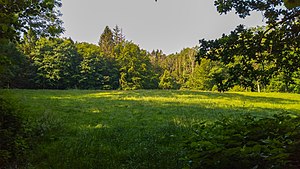
Trankær (Sydslesvig)
Skovlysning i Trankær Skovs nordlige del
Trankær er en omtrent 22 ha stor skov beliggende i et let kuperet morænelandskab sydøst for Nisvrå i det nordøstlige Angel i Sydslesvig. I administrativ henseende strækker sig skoven over både Eskeris og Stangled kommuner i Slesvig-Flensborg kreds i den nordtyske delstat Slesvig-Holsten. I den danske tid hørte skoven under Eskeris Sogn i Ny Herred. I 2014 blev skoven på vegne af det slesvig-holstenske miljøministerium udpeget som habitatområde under det fælleseuropæiske Natura 2000-projekt. Mod nord fortsætter skoven som Skovkobbel, habitatområdet fik på tysk navnet Skov syd for Skovkobbel. Trankær Skov består overvejende af bøgeskov på muldbund. Skoven var som bondeskov tilknyttet omegnens gårde, nu er målet at sikre en mere varieret og stabil skov til gavn for både biodiversitet og landskabelige forhold. Der er tre gravhøje i området. Skoven krydses af Løgtoft Mølleå.